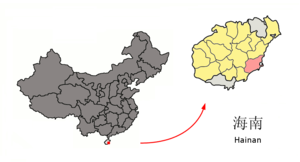
Wanning
Wanning på Hainan
Byen Wanning er en by på amtsniveau på den sydøstlige del af øen og provinsen Hainan i Folkerepublikken Kina, som står direkte under provinsregeringen. I 1999 var der 546.089 indbyggere, og et areal på 1.884 km².